Mitochondrial theory of ageing

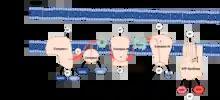
Electron transport chain in the inner mitochondrial membrane

In the 1950s Denham Harman proposed the free radical theory of ageing, which he later expanded to the MFRTA.